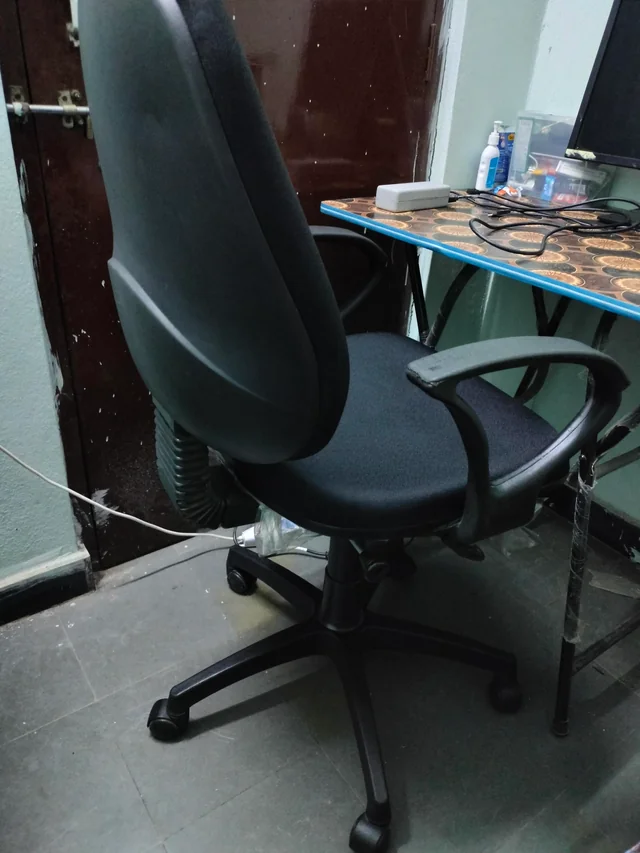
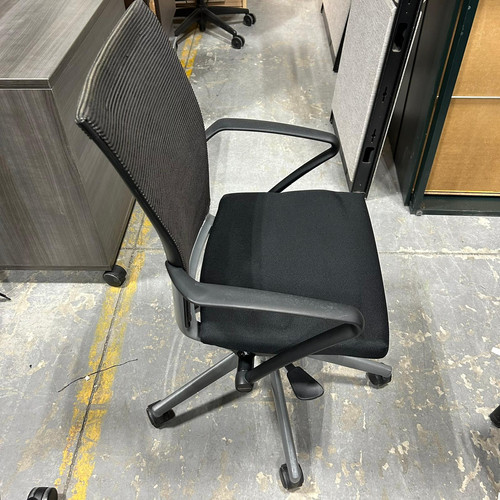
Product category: items_chair
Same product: no